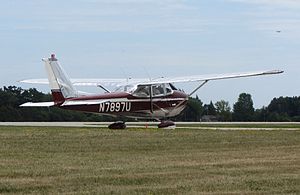
Cessna 172 / Varianter og udviklingshistorie
Cessna 172F
Cessna 172 Skyhawk er et firesædet, enmotors, højvinget fly, produceret af Cessna Aircraft Company. Efter den var på vingerne første gang i 1955, er der blevet bygget flere Cessna 172 end af noget som helst andet fly.